Question: Please indicate a possible affordance area of brush_with_toothbrush that can be used for brushing
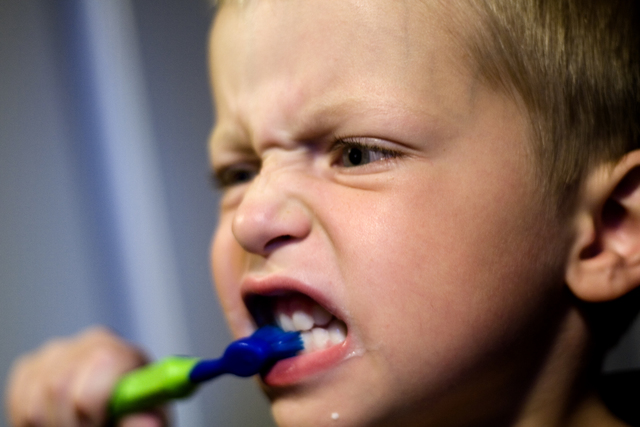
Answer: [111.5, 324.5, 302.5, 411.5]